Apoptosis

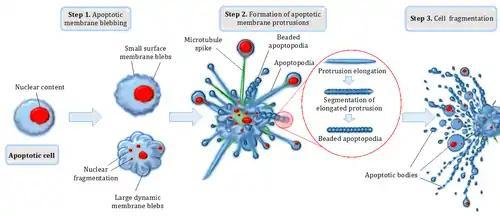
Different steps in apoptotic cell disassembly

Two theories of the direct initiation of apoptotic mechanisms in mammals have been suggested: the "TNF-induced" (tumor necrosis factor) model and the "Fas-Fas ligand-mediated" model, both involving receptors of the "TNF receptor" (TNFR) family coupled to extrinsic signals.